University of East London

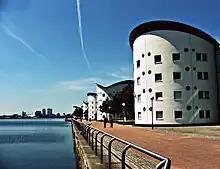
UEL Student Housing Looking Towards Canary Wharf

UEL has three campuses, at Stratford and Docklands, the newest of which, University Square Stratford, opened in September 2013. The Barking campus was closed in 2006.